Now or Never (Grey's Anatomy)

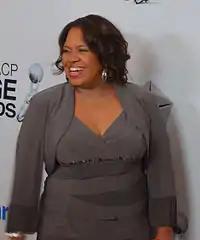
Chandra Wilson was deemed as the best actress among the entire ensemble cast.

"Now or Never" was met with widespread critical acclaim from television critics upon telecast, with high praise directed towards Heigl's performance.